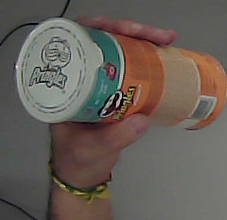
Product: pringles_paprika